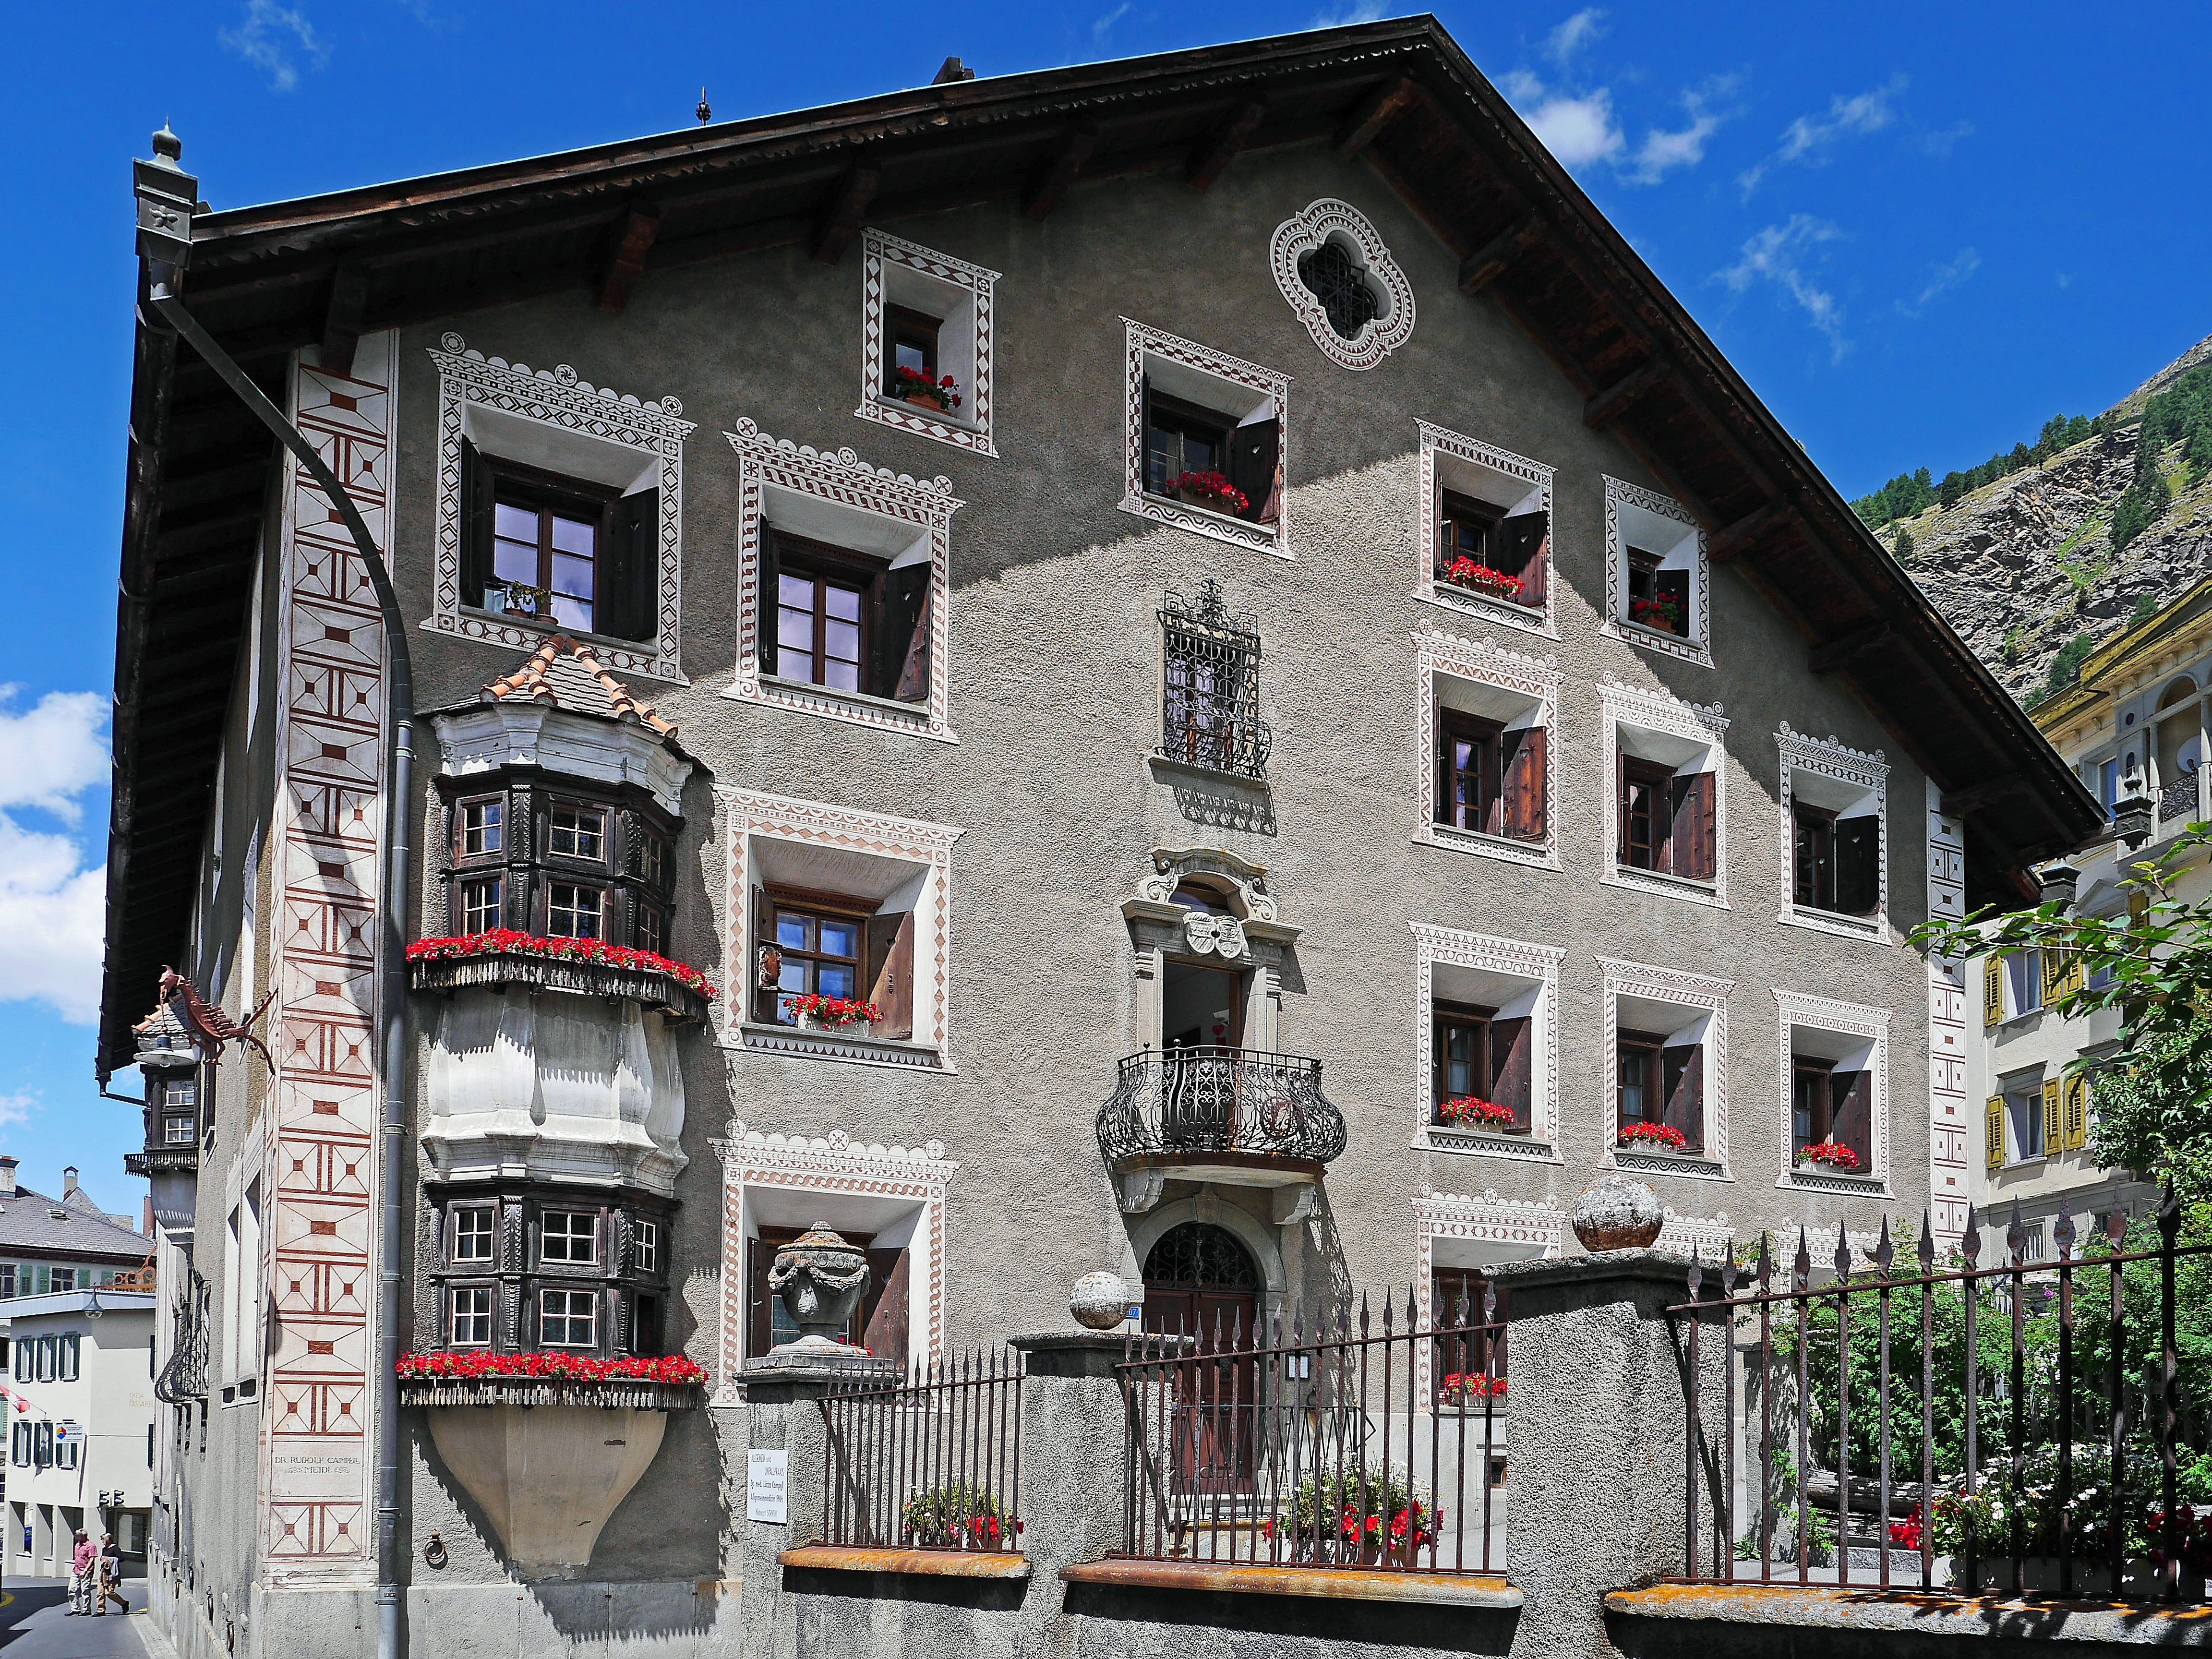
architecture, house, town, building, home, balcony, facade, switzerland, estate, neighbourhood, engadin, gable, rh tikon, graub nden, typical, oberengadin, southeast switzerland, bay window, ornately, burgher's house, pontresina, urban area, residential area, thick walled, window caves